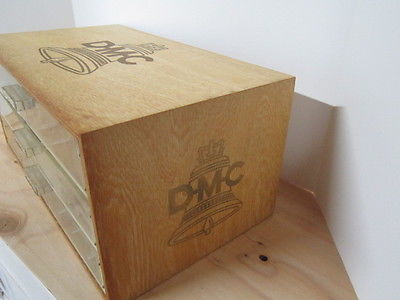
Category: cabinet